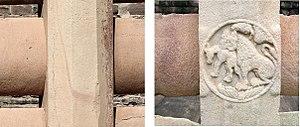
Le Stupa Nᵒ 2 à Sanchi, également appelé Sanchi II, est l'un des plus anciens stupas bouddhistes en Inde, et forme une partie du complexe Bouddhiste de Sanchi. Il est d'un intérêt particulier puisque c'est le premier cas connu d'importants reliefs décoratifs en Inde, probablement antérieur aux reliefs du Temple de la Mahabodhi à Bodhgaya, ou aux reliefs de Bharhut. Ce stupa présente ce qui a été appelé « les plus vieilles décorations de stupa en existence. » Le Stupa numéro II de Sanchi est ainsi considéré comme le berceau des illustrations de Jataka.